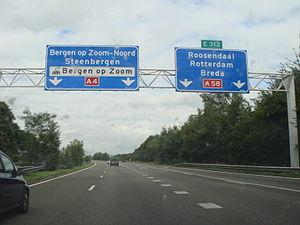
La Route européenne E312 au niveau de Bergen op Zoom aux Pays-Bas